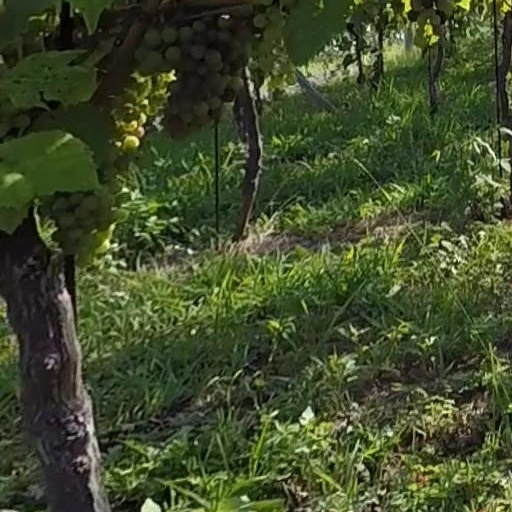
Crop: grape